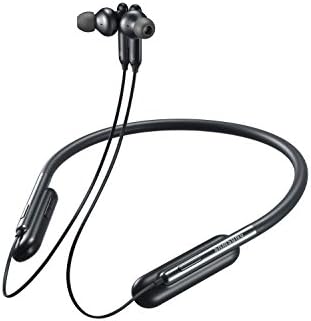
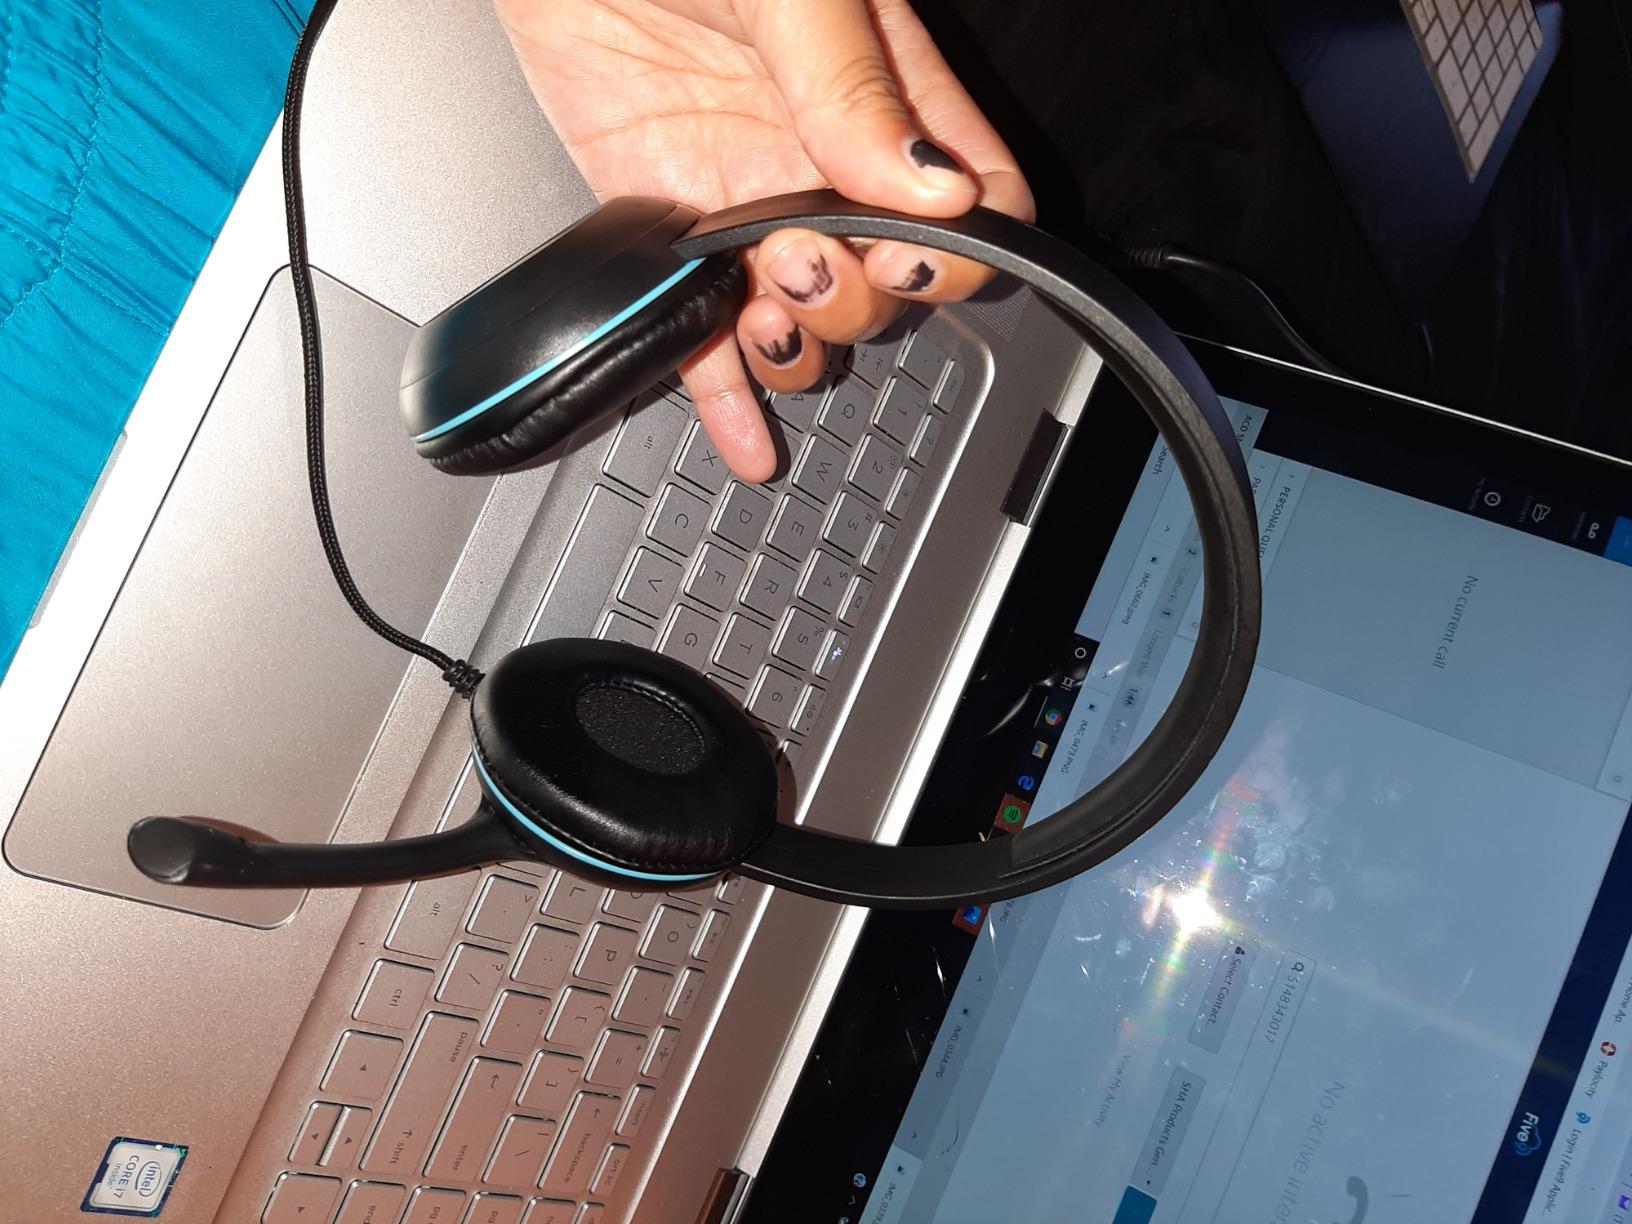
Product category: headphones
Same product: no